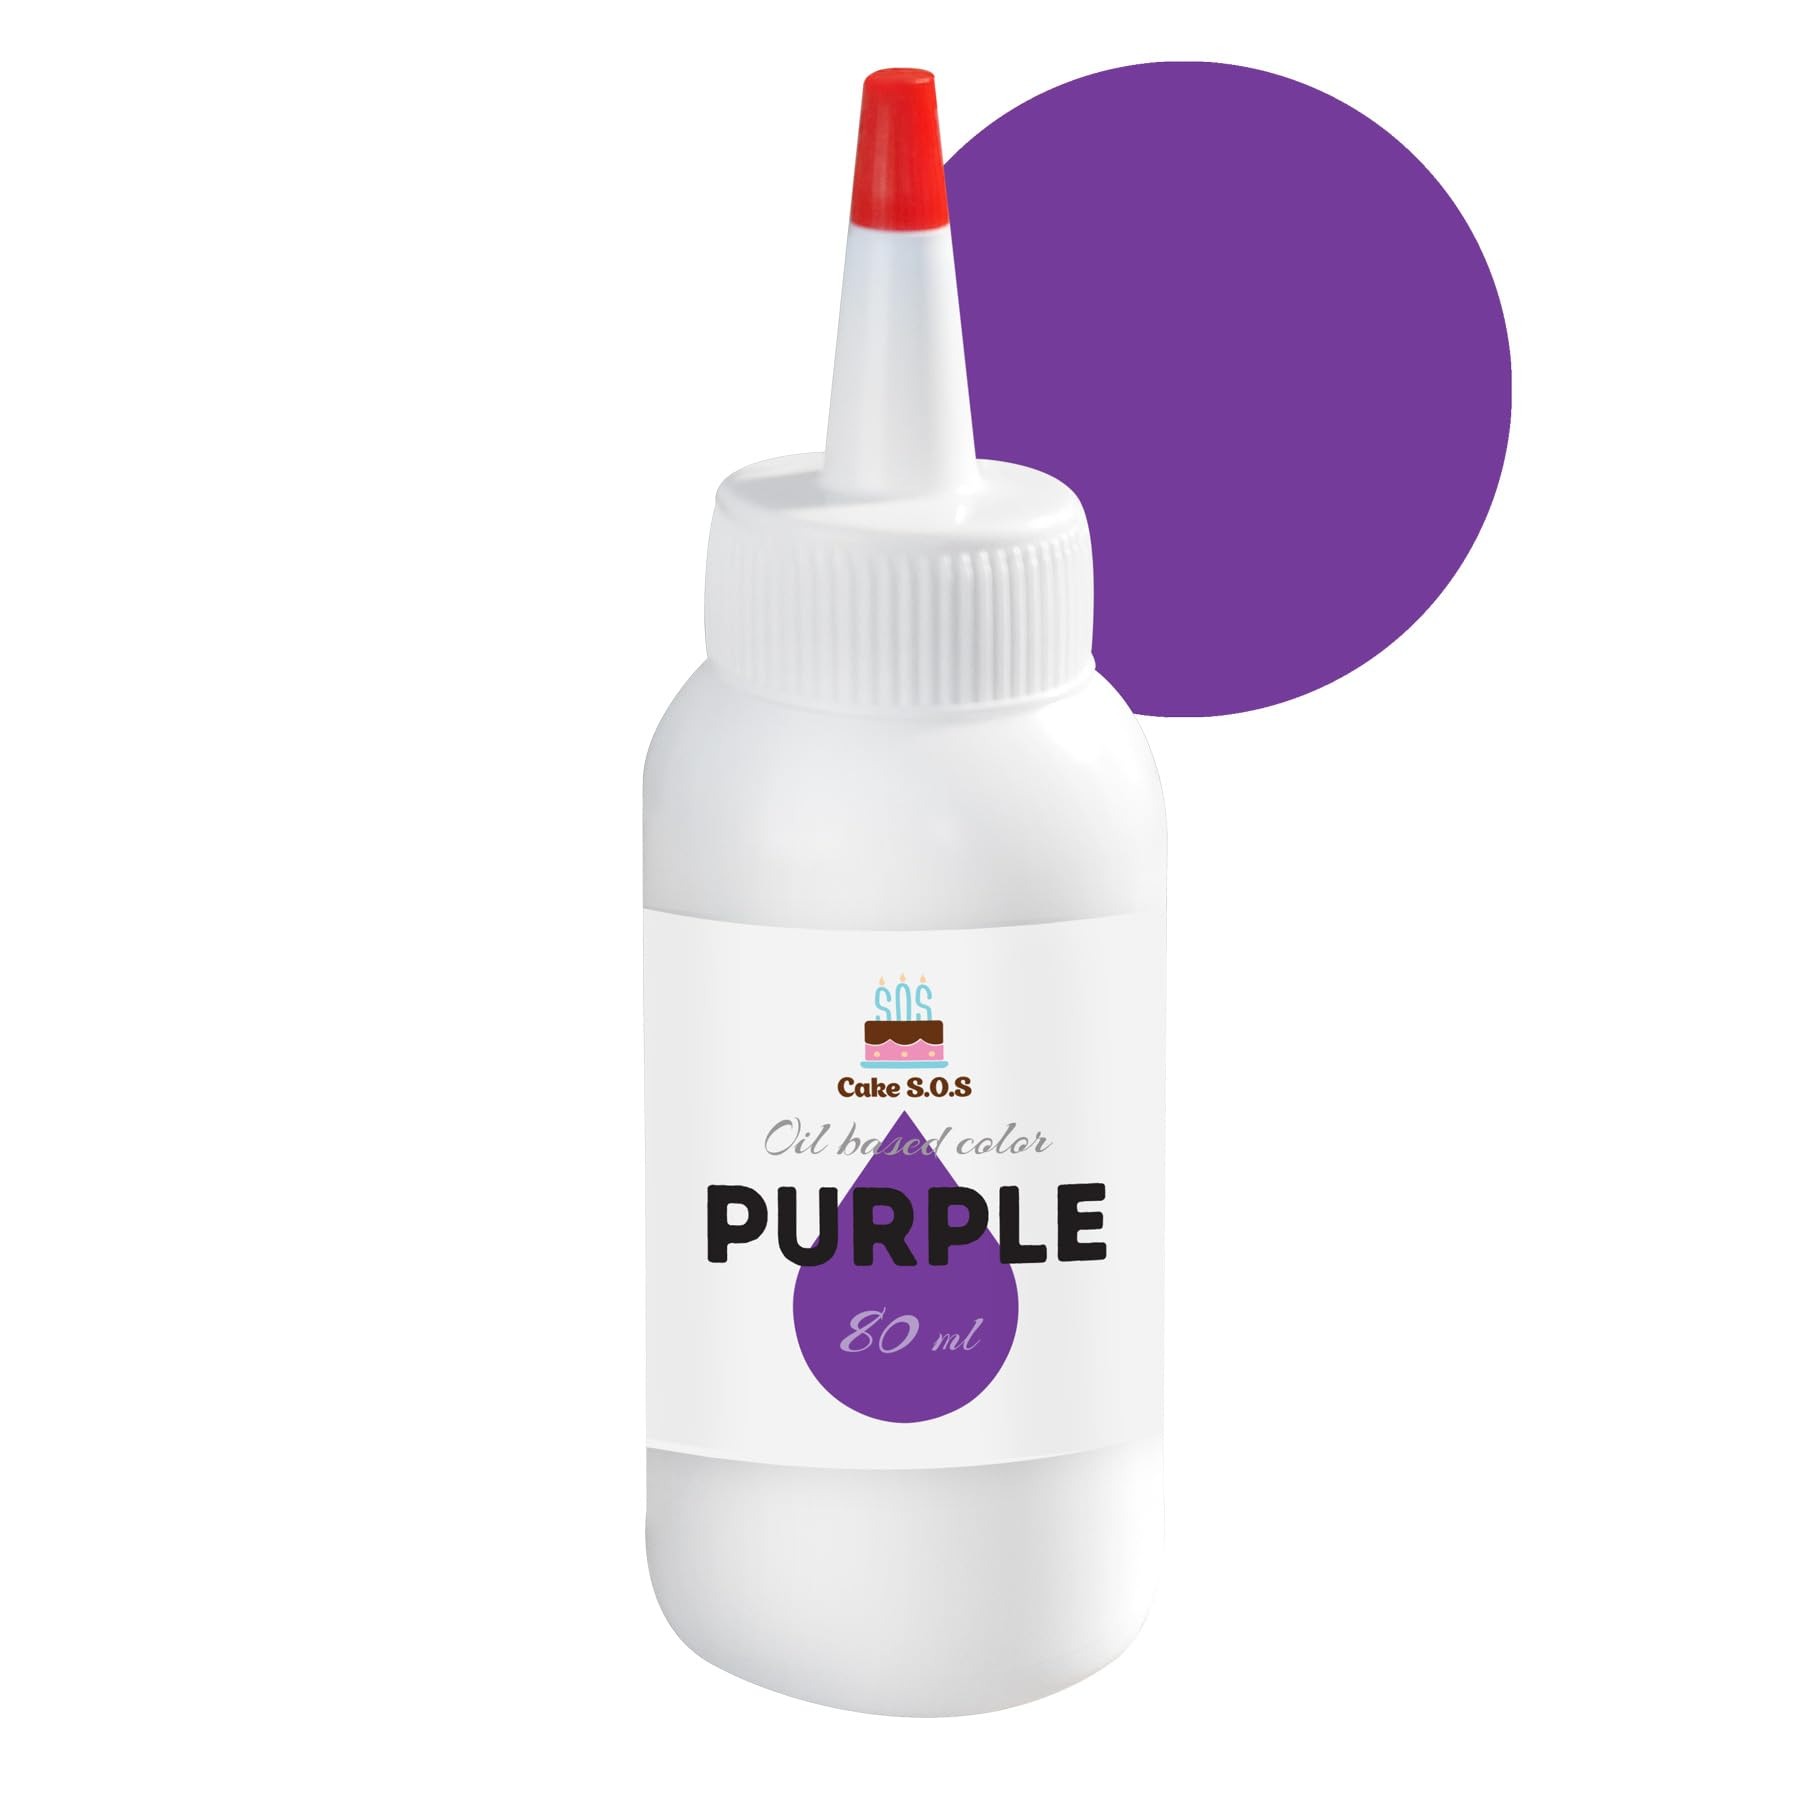
Item Name: Oil Based Food Coloring for Cake Decorating 80ml (2.7 Fl Oz) - PURPLE
Bullet Point 1: Our high-quality oil-based food coloring delivers vibrant, fade-resistant hues that bring your desserts to life without altering the taste, texture, or consistency of your creations. Perfectly suited for use in oil-based recipes, including chocolate, butter, and candy, these colors offer rich, concentrated pigments with excellent fluidity.
Bullet Point 2: Ideal for a variety of applications such as cakes, icing, fondant, and candy, our oil-based colors blend seamlessly into your mixtures, creating stunning, true-to-shade results. Please note: this product is not suitable for dilution in water or beverages.
Bullet Point 3: Crafted from premium, safe ingredients, our coloring set adheres to the highest food safety standards, ensuring your baked goods not only look incredible but are also crafted with care. Simply add drops food color to create your perfect shade. Ideal for various baking applications, including cakes, icing, fondant, candy, and more.
Bullet Point 4: Nut free - Gluten free - Lactose free - Fat free - GMO free
Bullet Point 5: Purple Oil Based Color, 2.7 Fl Oz - 80ml.
Product Description 1: Whether you want to create a bright rainbow cake or add a pop of color to your sugar cookies, our food coloring range is perfect for all your baking needs. Our non-toxic formula ensures you can use our products with peace of mind knowing they are safe to consume. Plus, you can trust that our food colors will always deliver the exact vibrant hue you desire, allowing your baked goods to really stand out and delight everyone’s taste buds. Simply add drops food color to create your perfect shade. Ideal for various baking applications, including cakes, icing, fondant, candy, and more.
Product Description 2: GMO free
Value: 2.7
Unit: Fl Oz

Price: 9.99